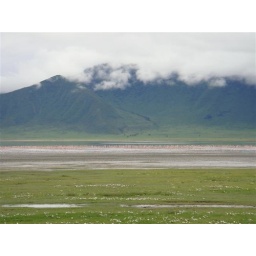
Hard to see but that pink band in the water is thousands of flamingos.